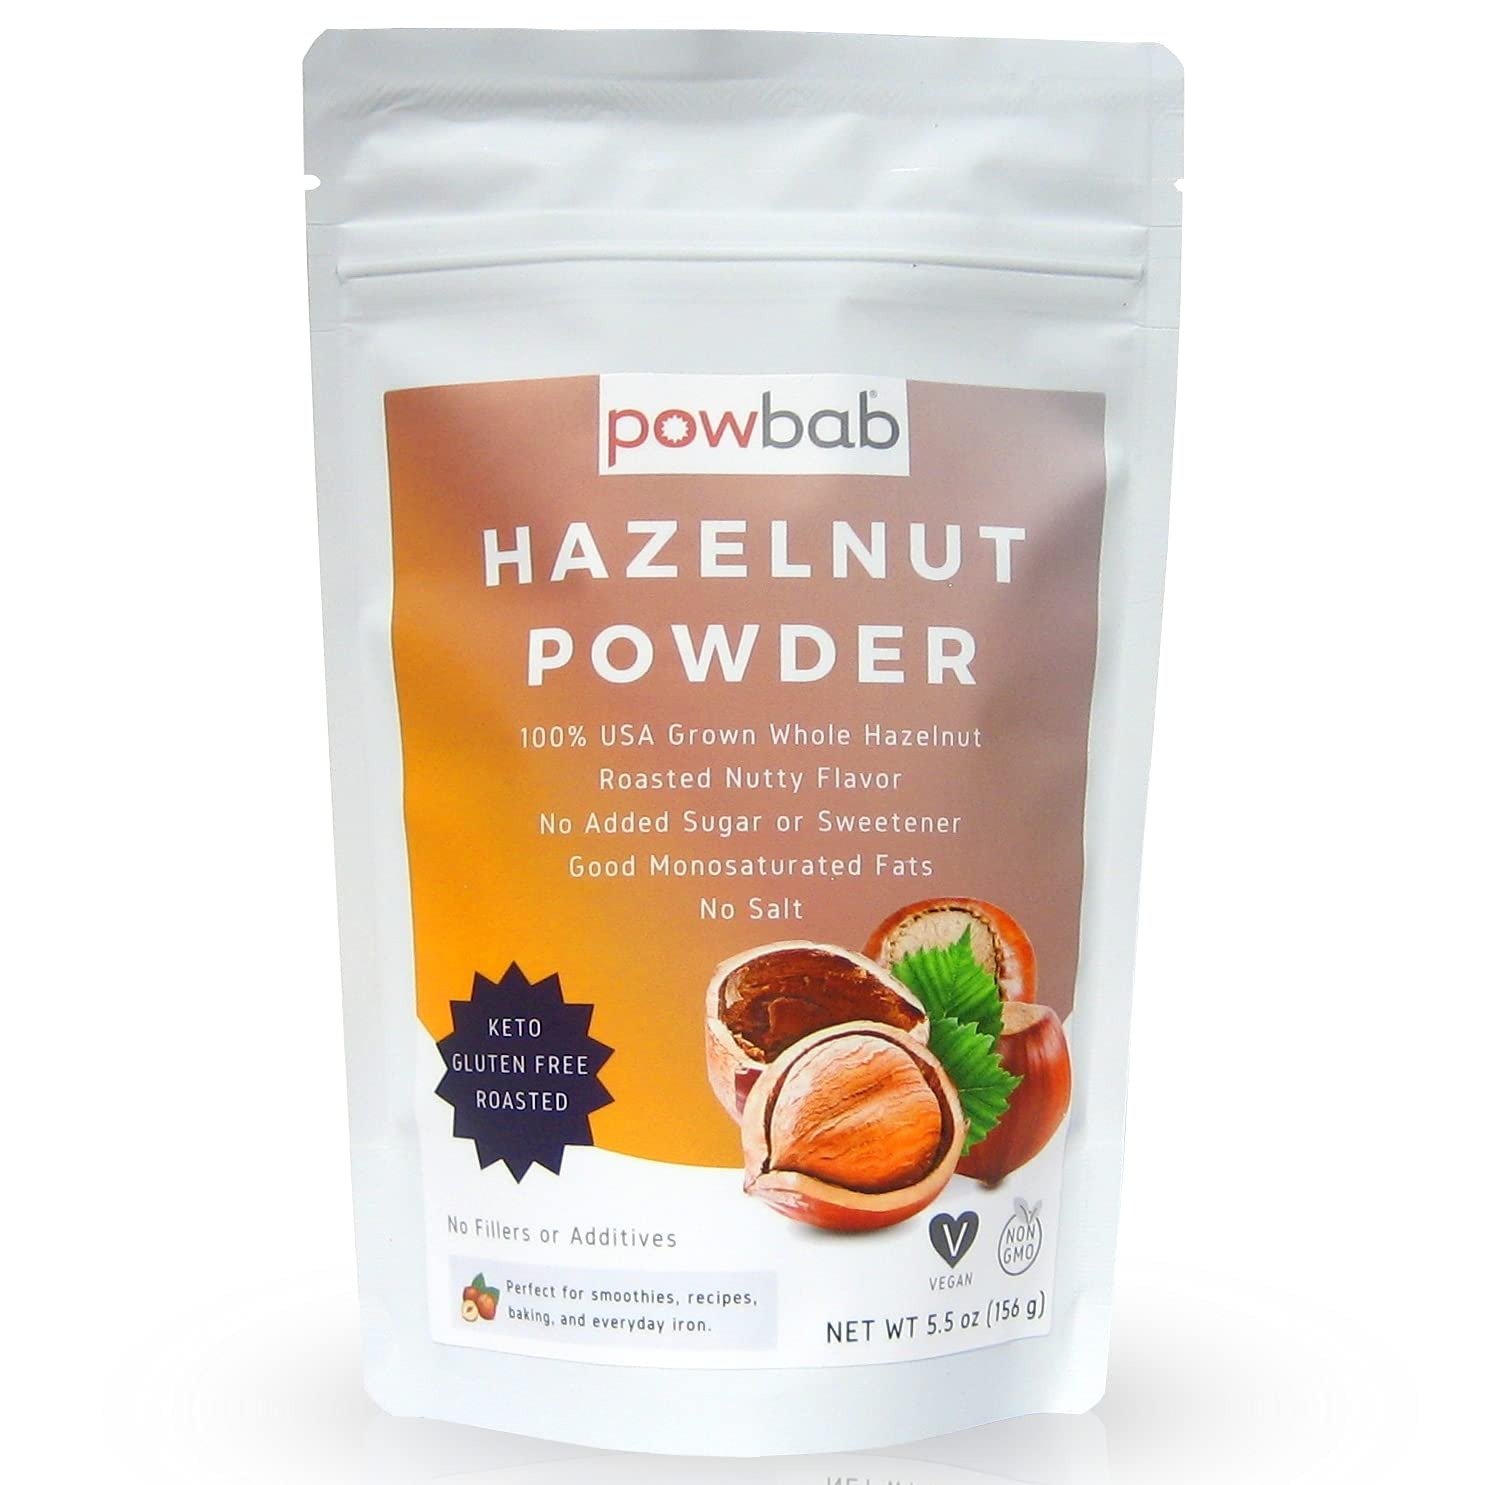
Item Name: powbab Hazelnut Powder - 100% USA Grown Roasted Hazelnut Meal Flour. Roasted Nutty Flavor, Not Raw. Whole Food: Finely Ground Hazelnut Flour for Baking. No Added Sugar or Fillers. Gluten Free (5.5 Oz)
Bullet Point 1: 100% HAZELNUTS: powbab Hazelnut Powder is a roasted hazelnut flour finely ground. No fillers or maltodextrin. Includes skin with no additives or sulfites. Delivers amazing nutty hazelnut flavor from whole hazelnuts for optimal taste and nutrition. This is not a smooth artificial flavor powder.
Bullet Point 2: USE AS HAZELNUT FLOUR FOR BAKING: Make delicious pancakes, nutty smoothies, baking recipes, or add to granola and yogurt. Roasted hazelnut flour finely ground organic meal is hard to find, especially Made in the USA. We recommend using powbab Hazelnut Paste instead as a hazelnut creamer or hazelnut coffee creamer to achieve a dark roast taste.
Bullet Point 3: MADE IN THE USA: Support local farms - powbab Hazelnut Powder is roasted and milled from 100% USA grown hazelnuts, rather than imported from across the world. Highest quality filberts that are roasted, ground hazelnuts.
Bullet Point 4: UNSWEETENED GROUND NUT FILBERTS Look no further than this keto friendly hazelnut meal for paleo baking flour, keto bake recipes. Combine with almond flour, pecan meal, or coconut flour for variation.
Bullet Point 5: SUPERFOOD POWERED SMOOTHIES AND RECIPES: Excellent combined with powbab Hazelnut Paste in recipes. Also try powbab Peanut Butter Powder, powbab Puffed Amaranth, powbab Coconut Water Powder and more!
Product Description: powbab Hazelnut Powder
Value: 5.5
Unit: Ounce

Price: 15.99